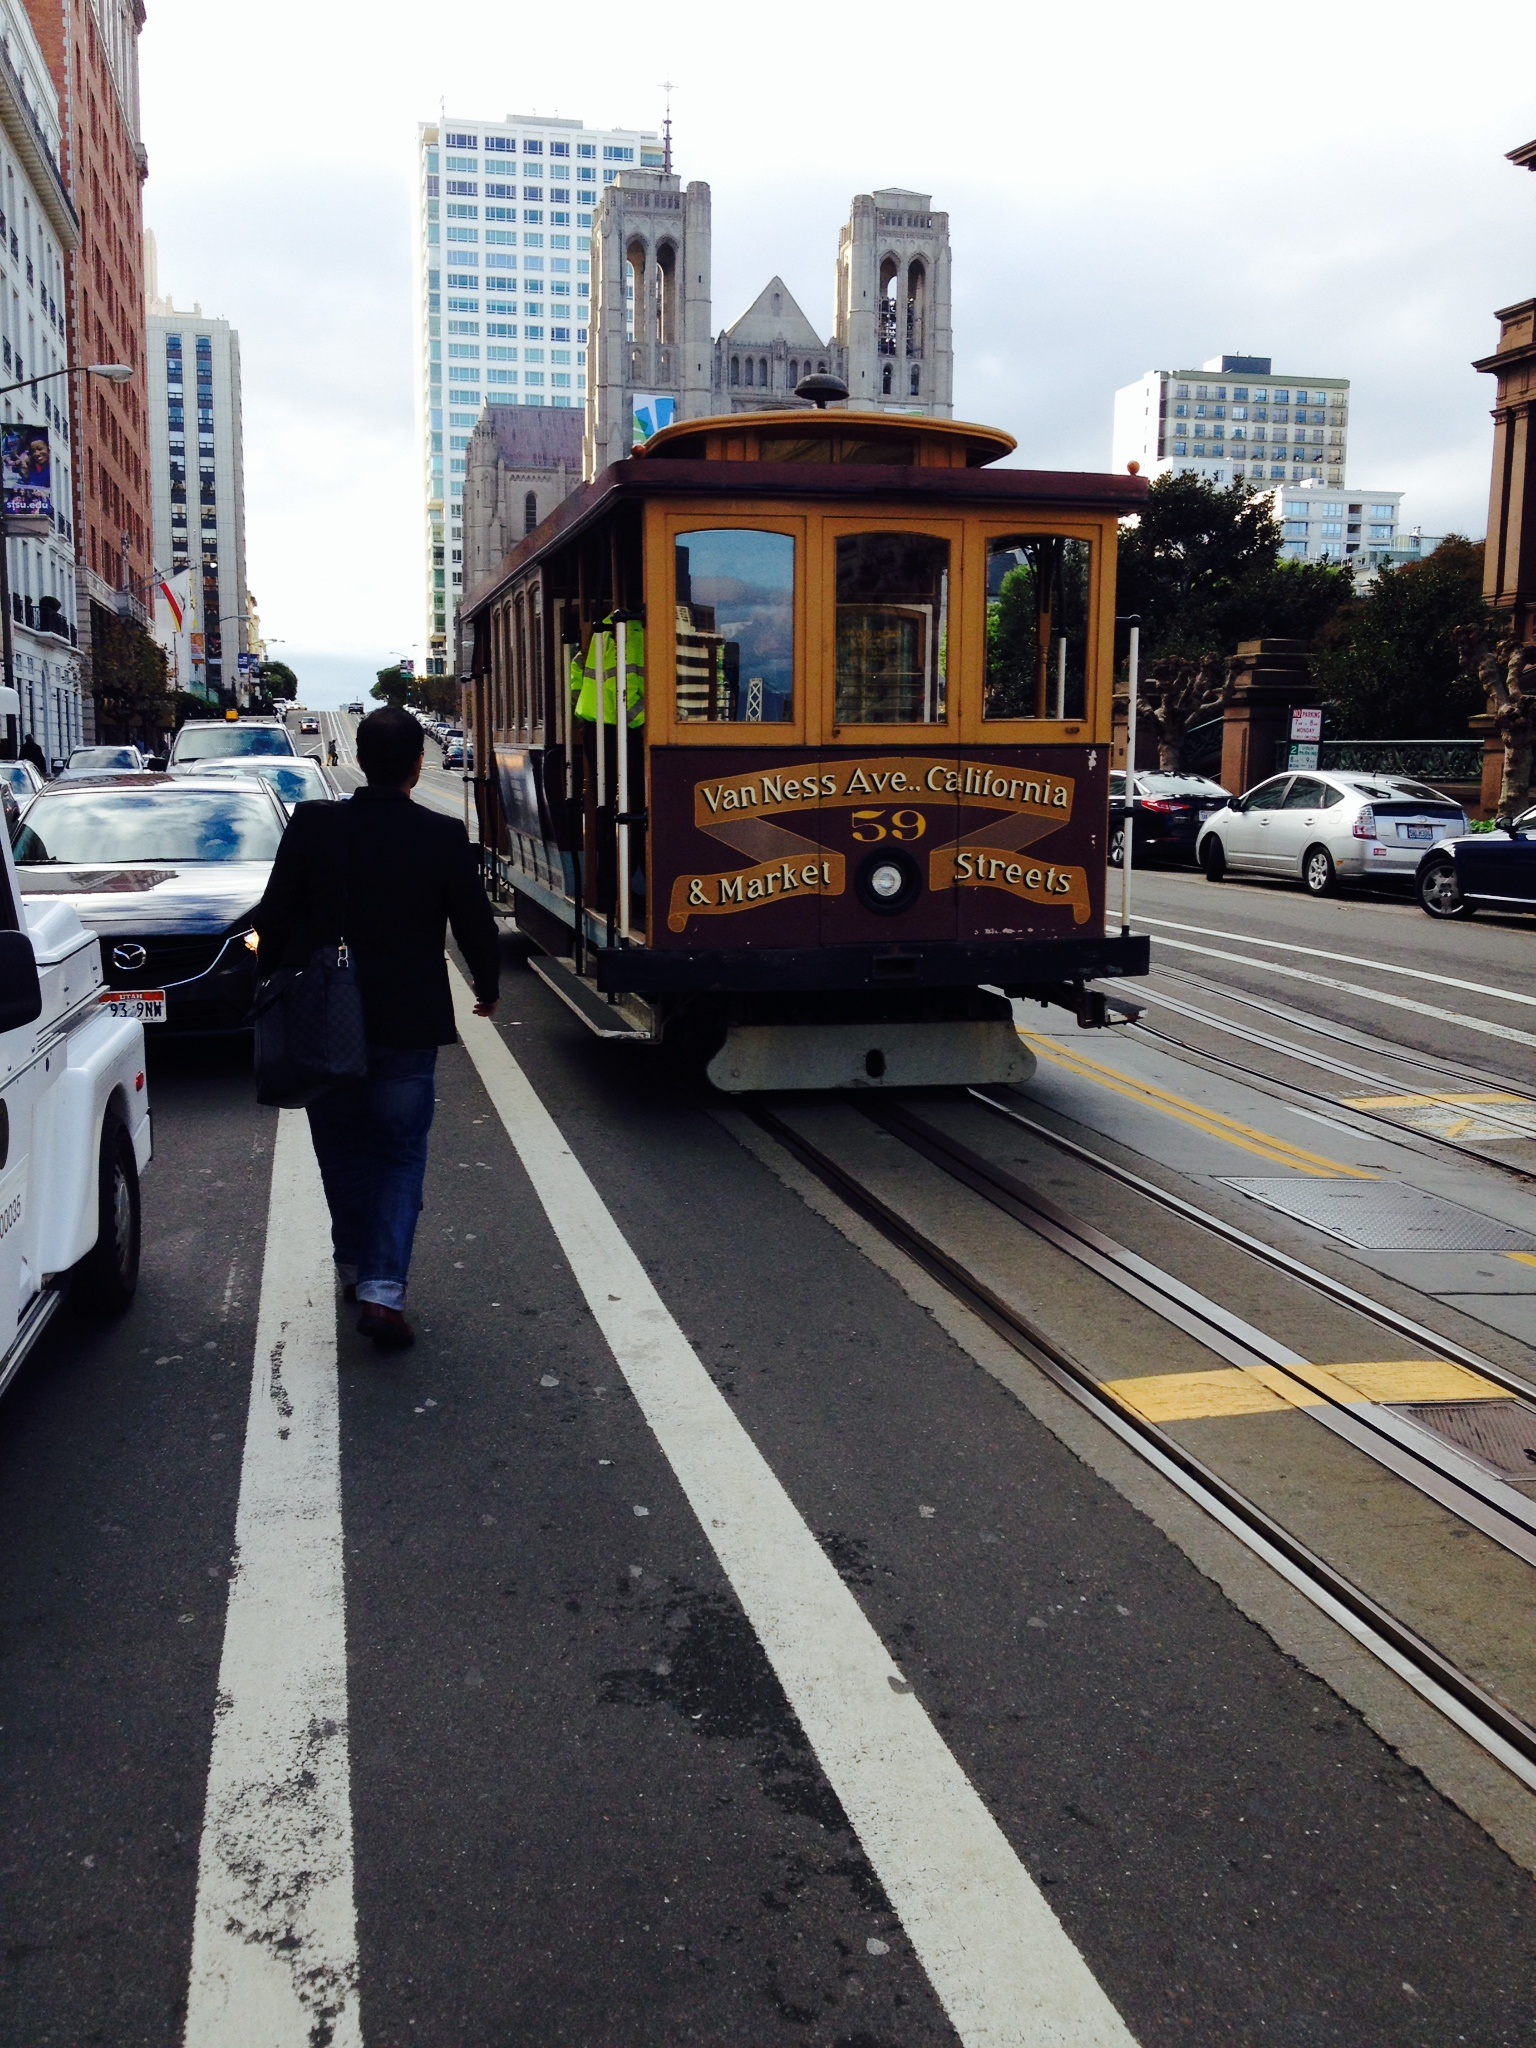
track, asphalt, san francisco, tram, transport, vehicle, tourism, lane, cable car, public transport, land vehicle, metropolitan area